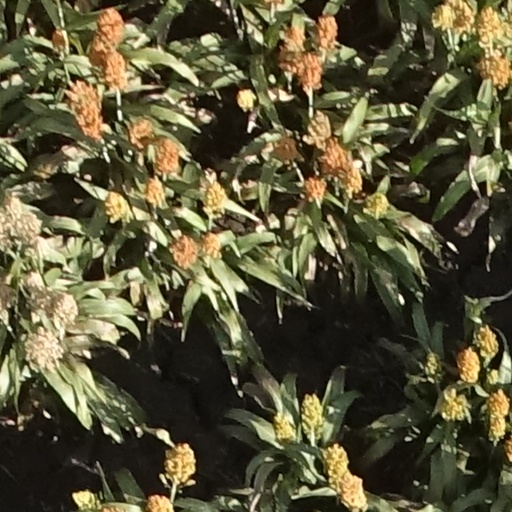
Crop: sorghum